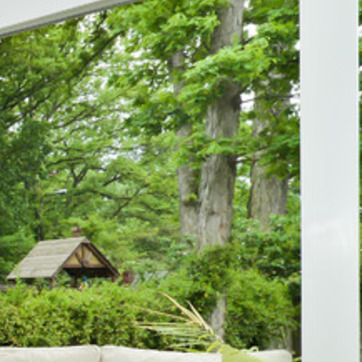
Material: foliage